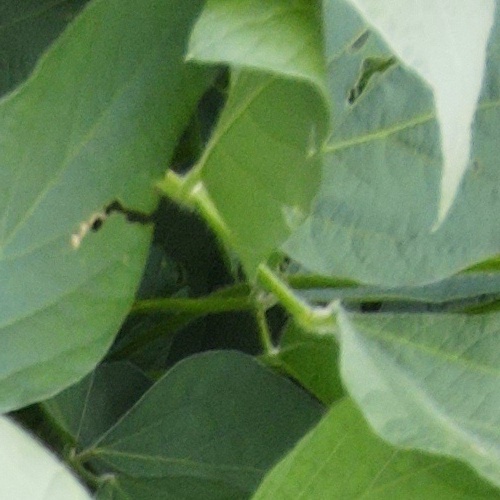
Label: Caterpillar